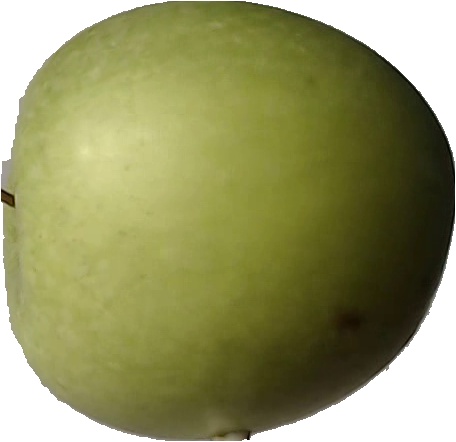
Label: apple_granny_smith_1